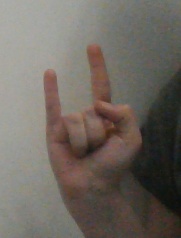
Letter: la